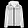
Label: Coat